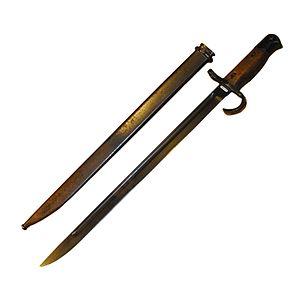
La baïonnette Type 30 est une arme de l'armée impériale japonaise destinée à être utilisée sur le fusil Arisaka Type 30 puis plus tard sur le Type 38 et le Type 99. Environ 8.4 millions d'unités sont produites et cette arme reste en usage sur la ligne de front de la guerre russo-japonaise de 1904-05 à la fin de la Seconde Guerre mondiale en 1945.